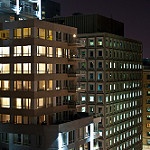
Scene: Outdoor